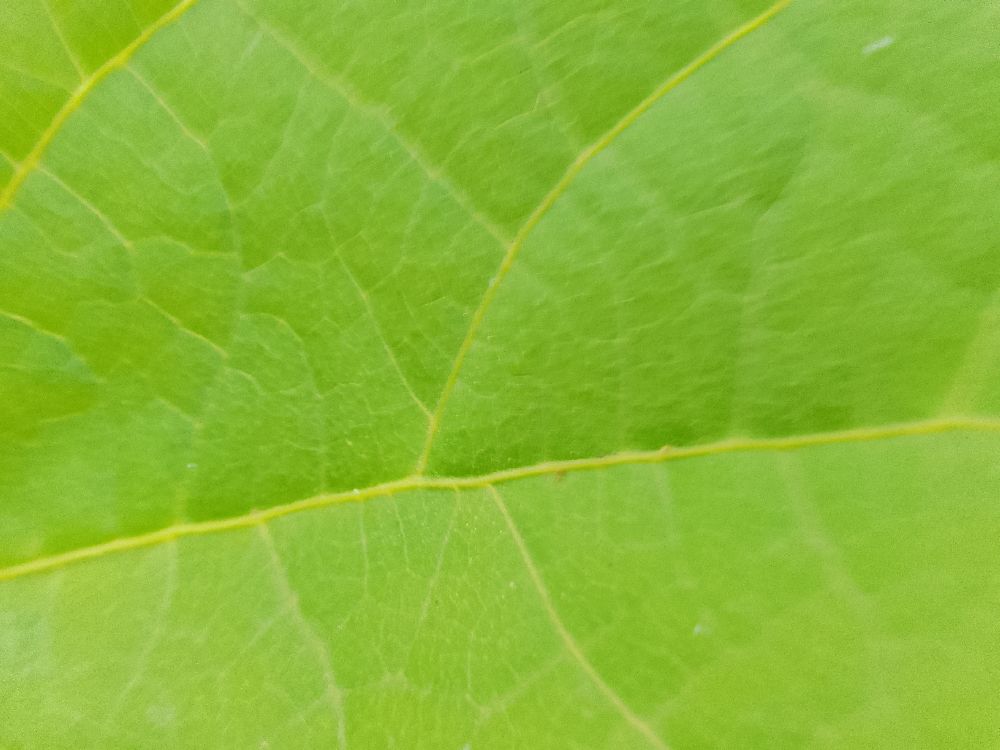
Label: healthy